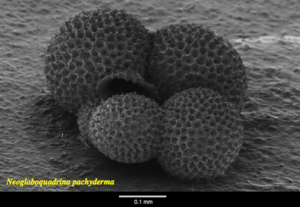
Neogloboquadrina pachyderma est un foraminifère découvert par Christian Gottfried Ehrenberg en 1861.